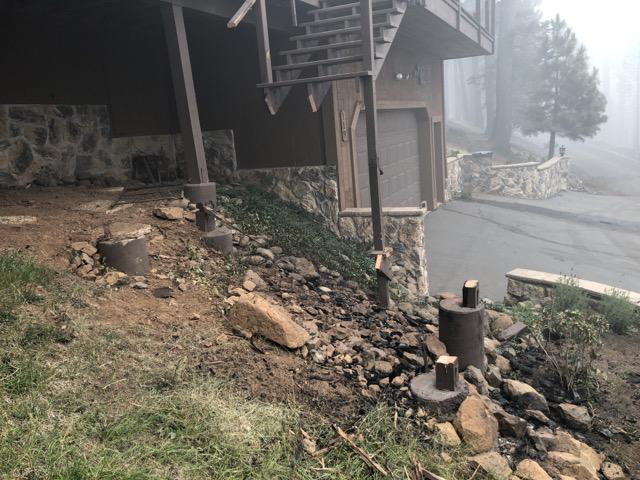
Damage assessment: affected